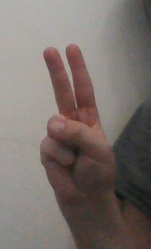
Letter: taa